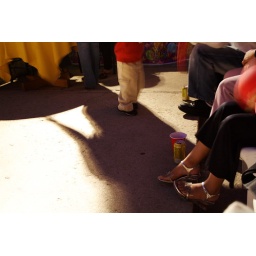
They had water and fish in the heels.